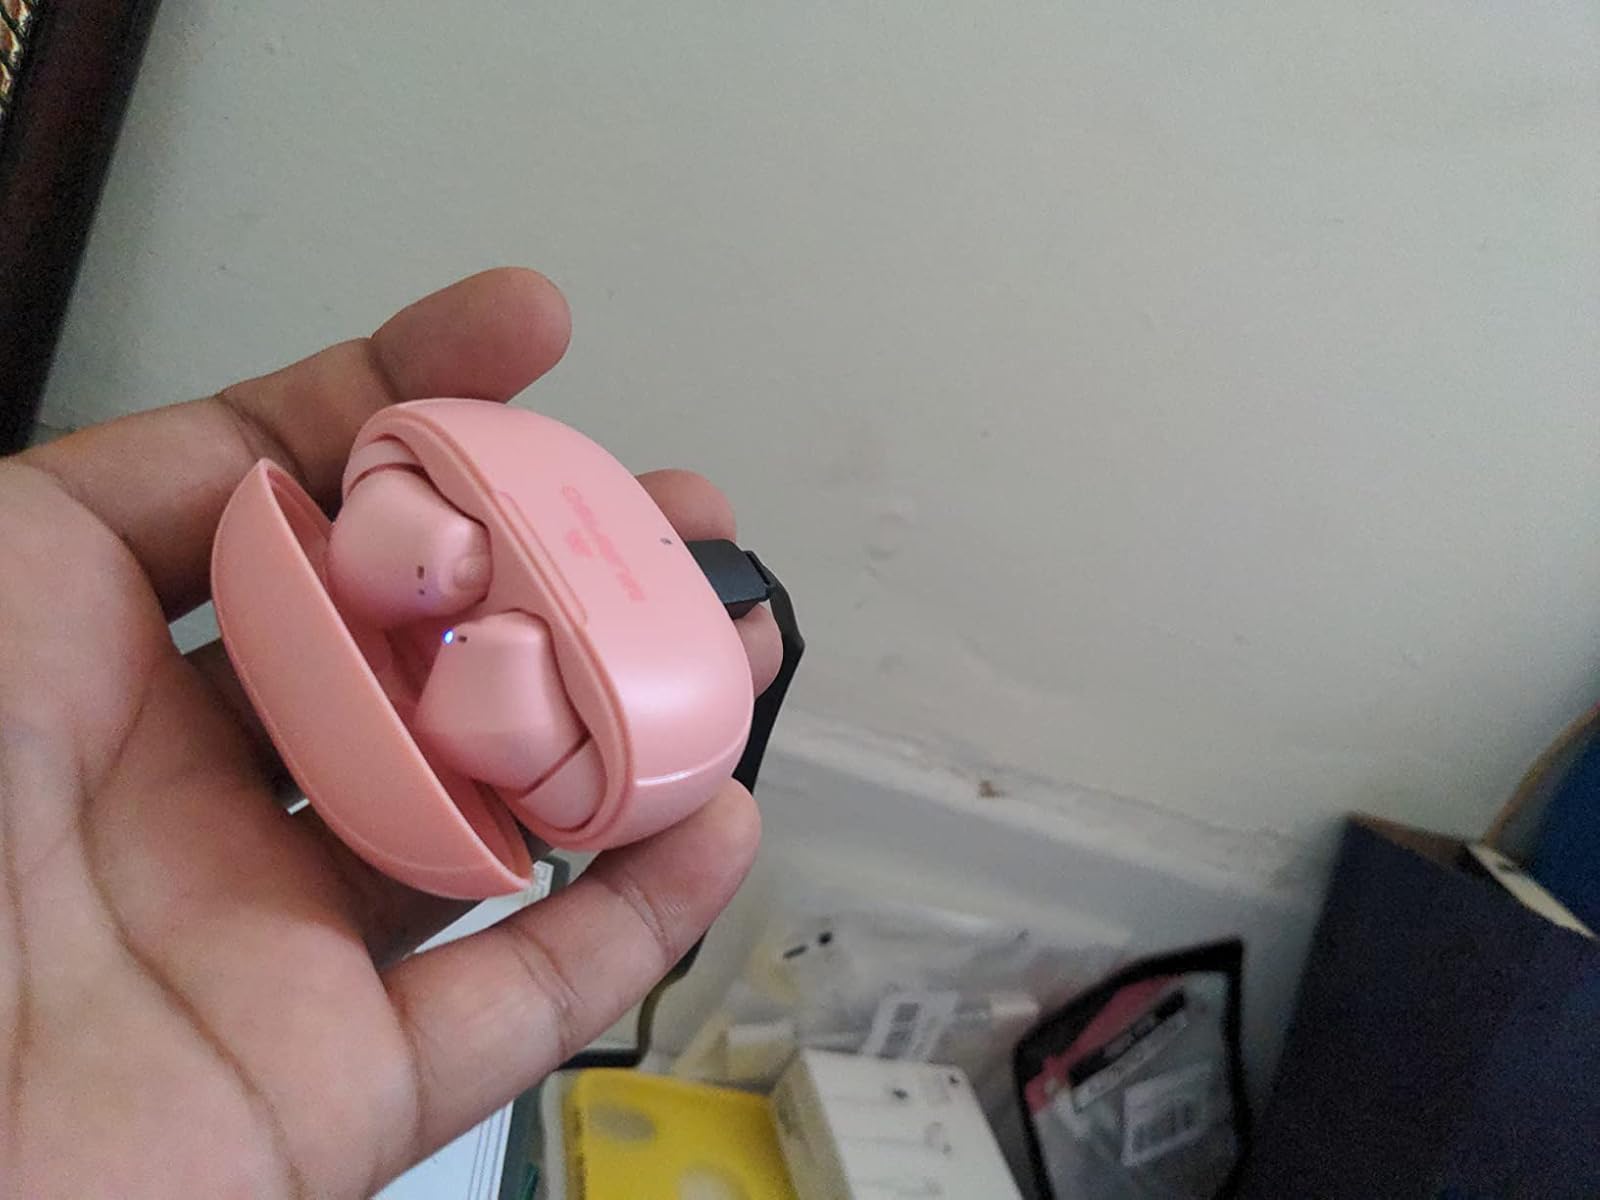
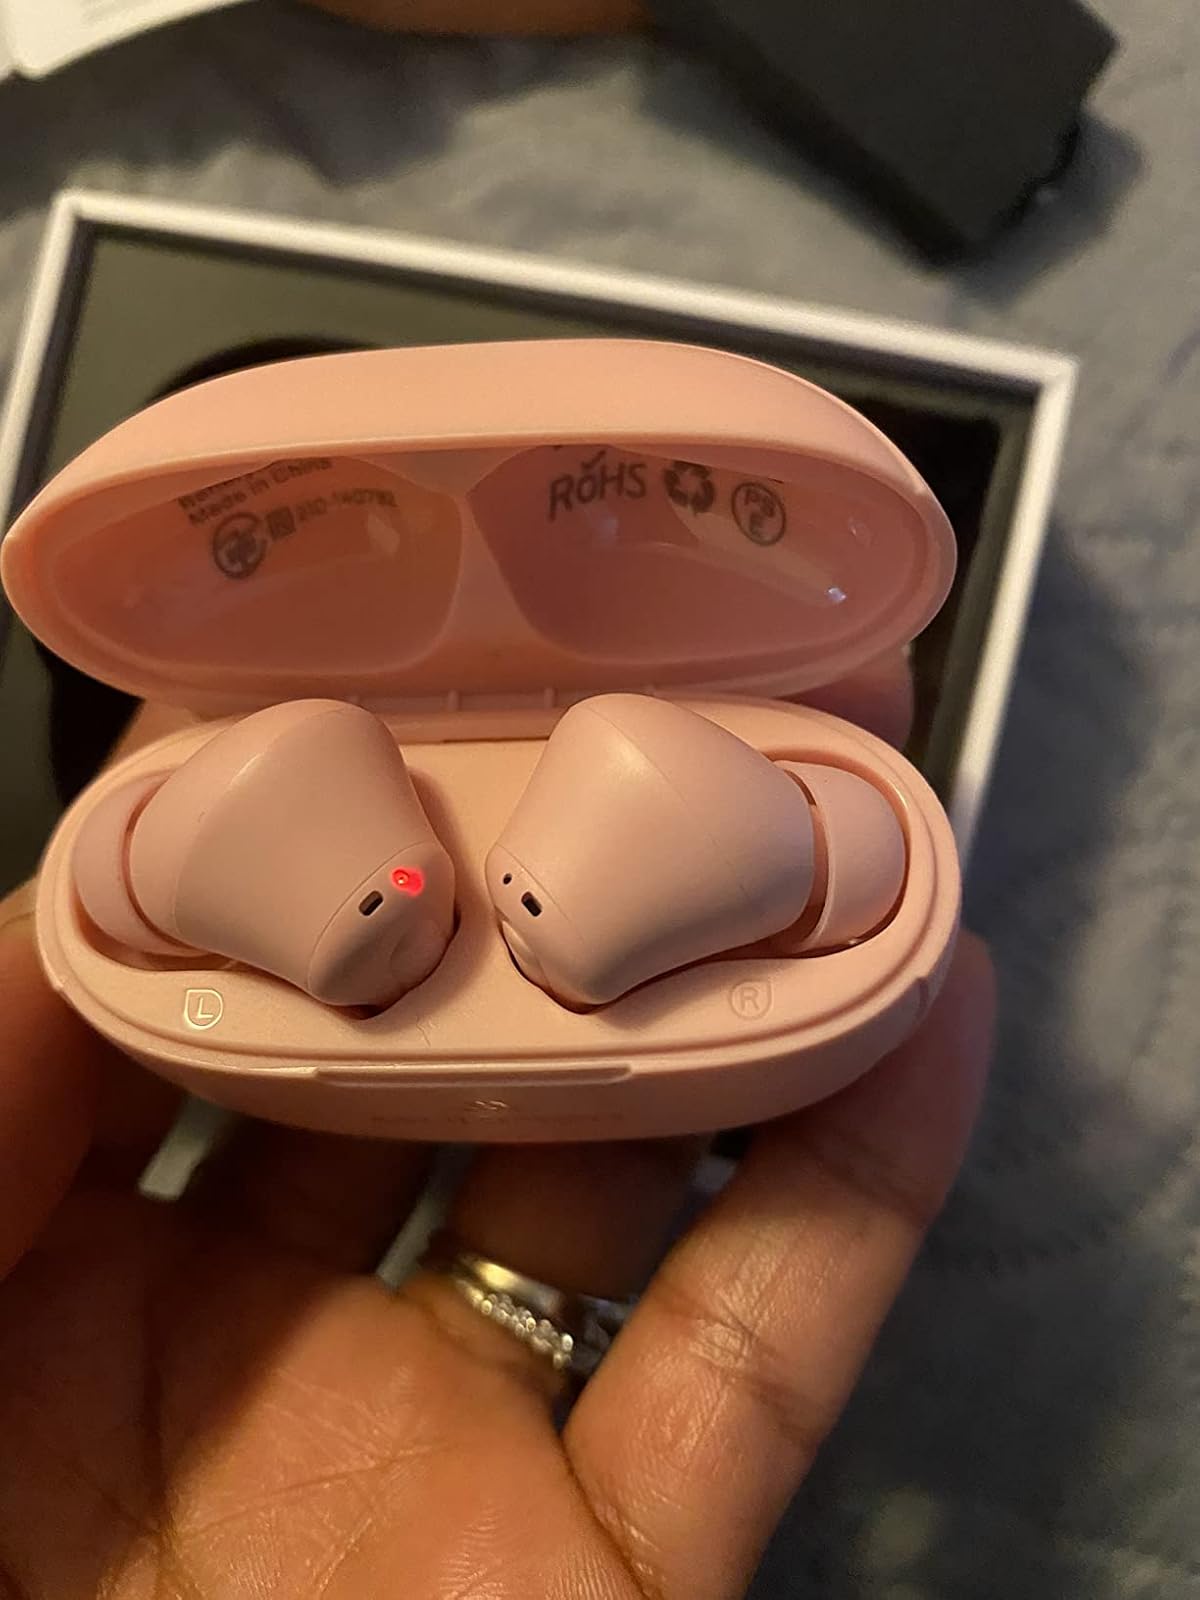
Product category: earbuds
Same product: yes